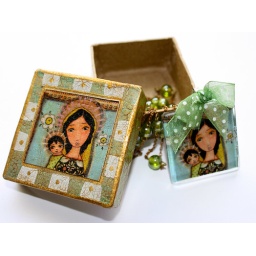
green necklace in box